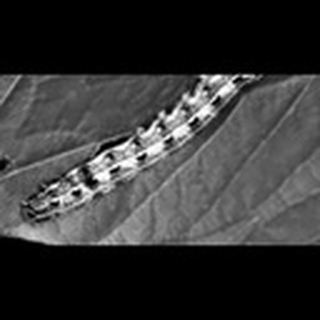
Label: cotton_army_worm